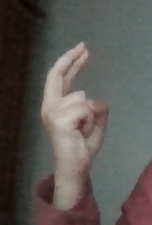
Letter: zay